National Optical Astronomy Observatory

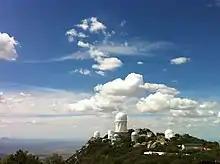
Kitt Peak is the National Observatory of the United States, in contrast to the various benefactor and privately funded telescopes. The largest optical telescope at Kitt Peak is the 4 meter aperture Mayall reflector, and the bureaucracy also supports a variety of other instruments throughout the United States and internationally, but not telescopes such as Hubble, supported by NASA (which is a different government organization).

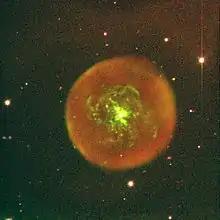
Image of Abell 30 by the 4-meter (158 inch) aperture Mayall telescope, a ground-based optical telescope

The National Optical Astronomy Observatory (NOAO) was the United States national observatory for ground-based nighttime ultraviolet-optical-infrared (OUVIR) astronomy. The National Science Foundation (NSF) funded NOAO to provide forefront astronomical research facilities for US astronomers. Professional astronomers from any country in the world could apply to use the telescopes operated by NOAO under the NSF's "open skies" policy.